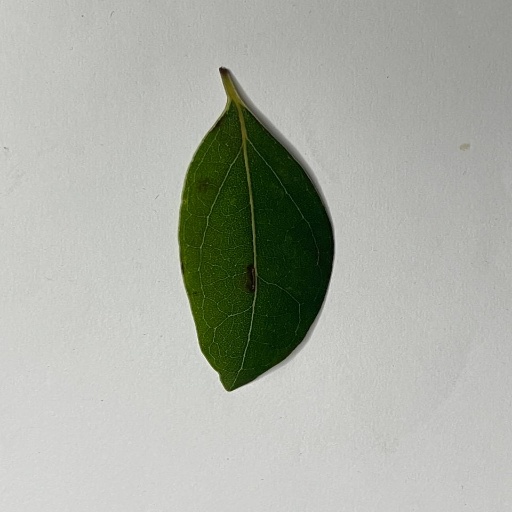
Species: Camphor
Leaf condition: Healthy Leaf